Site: brandenburg
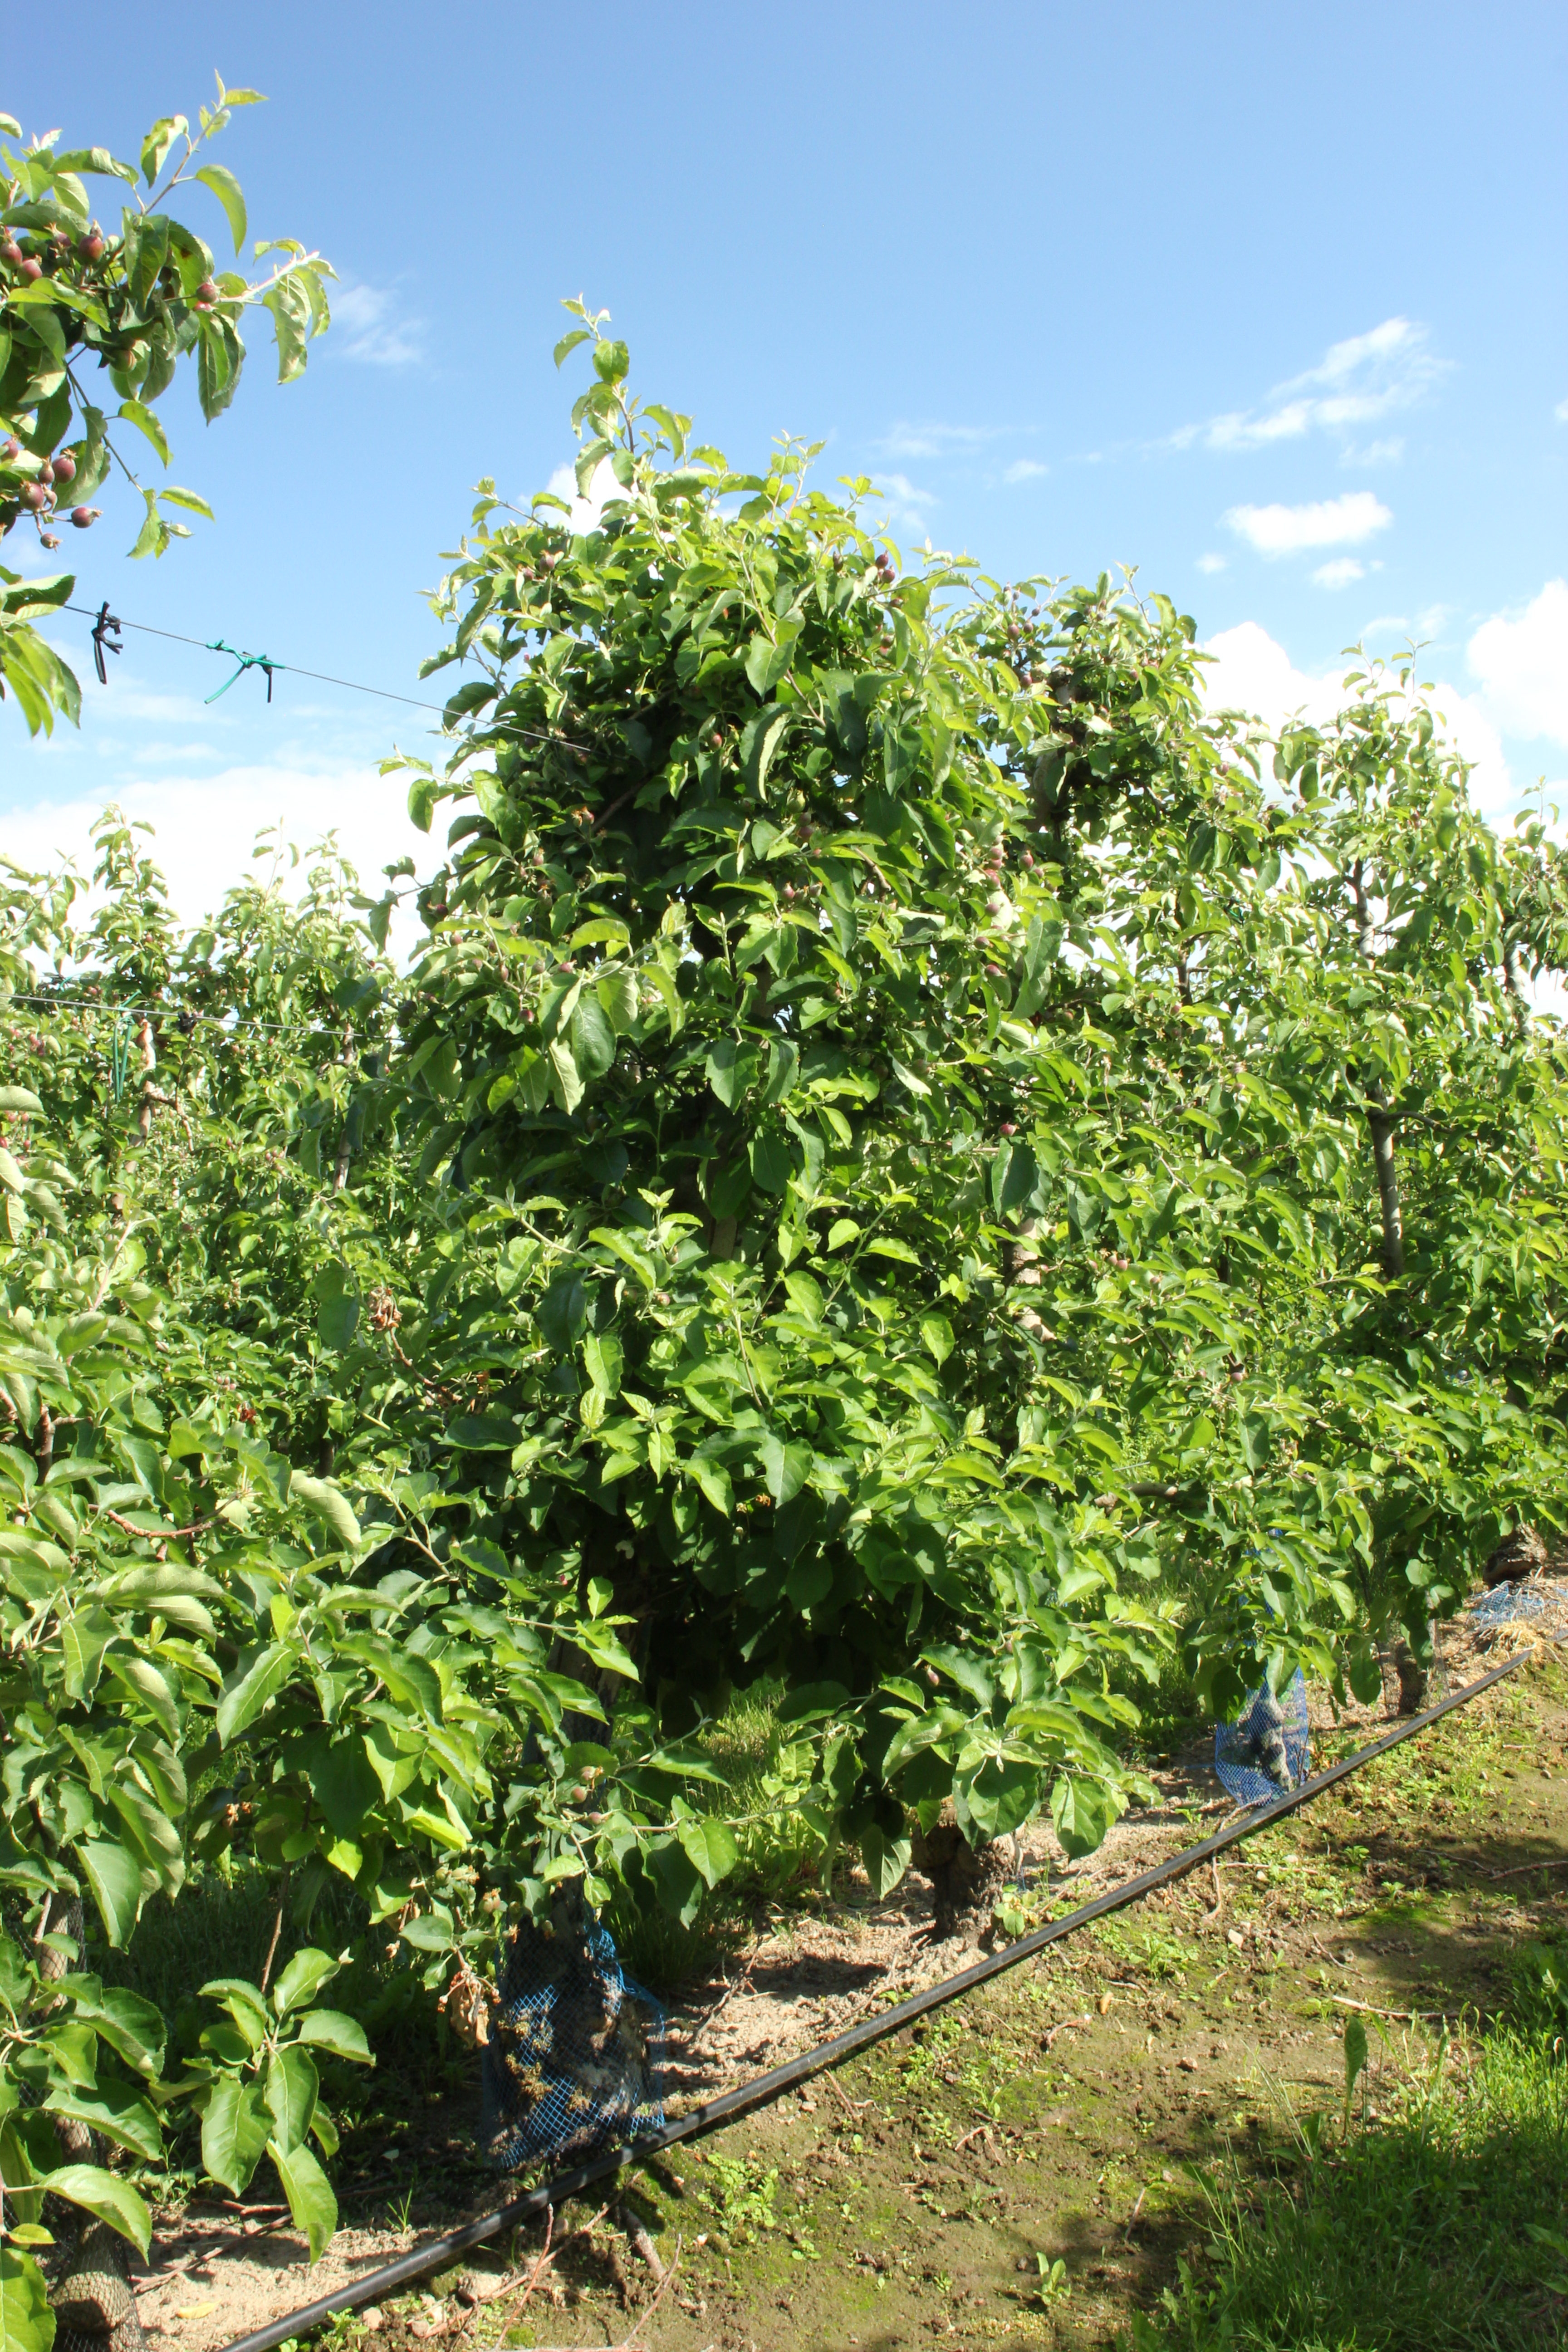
Growth stage (BBCH 72): Development of fruit